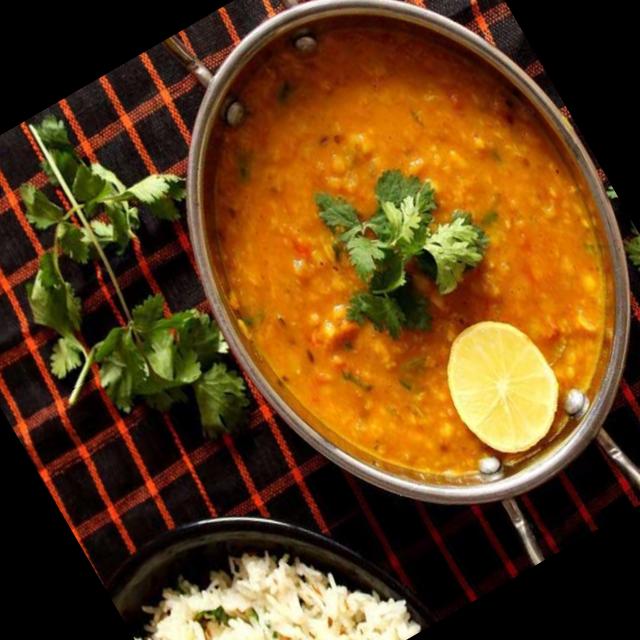
Dish: dal_makhani